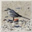
Label: bird